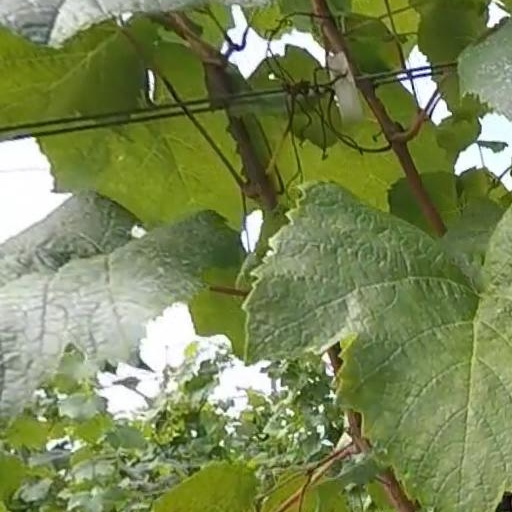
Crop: grape